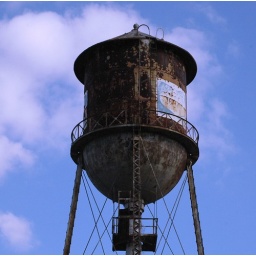
An aging water tower in DeKalb stands tall.